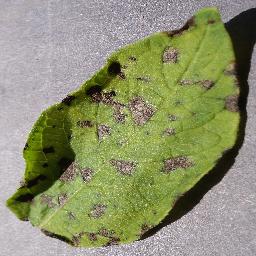
Label: Potato___Early_blight